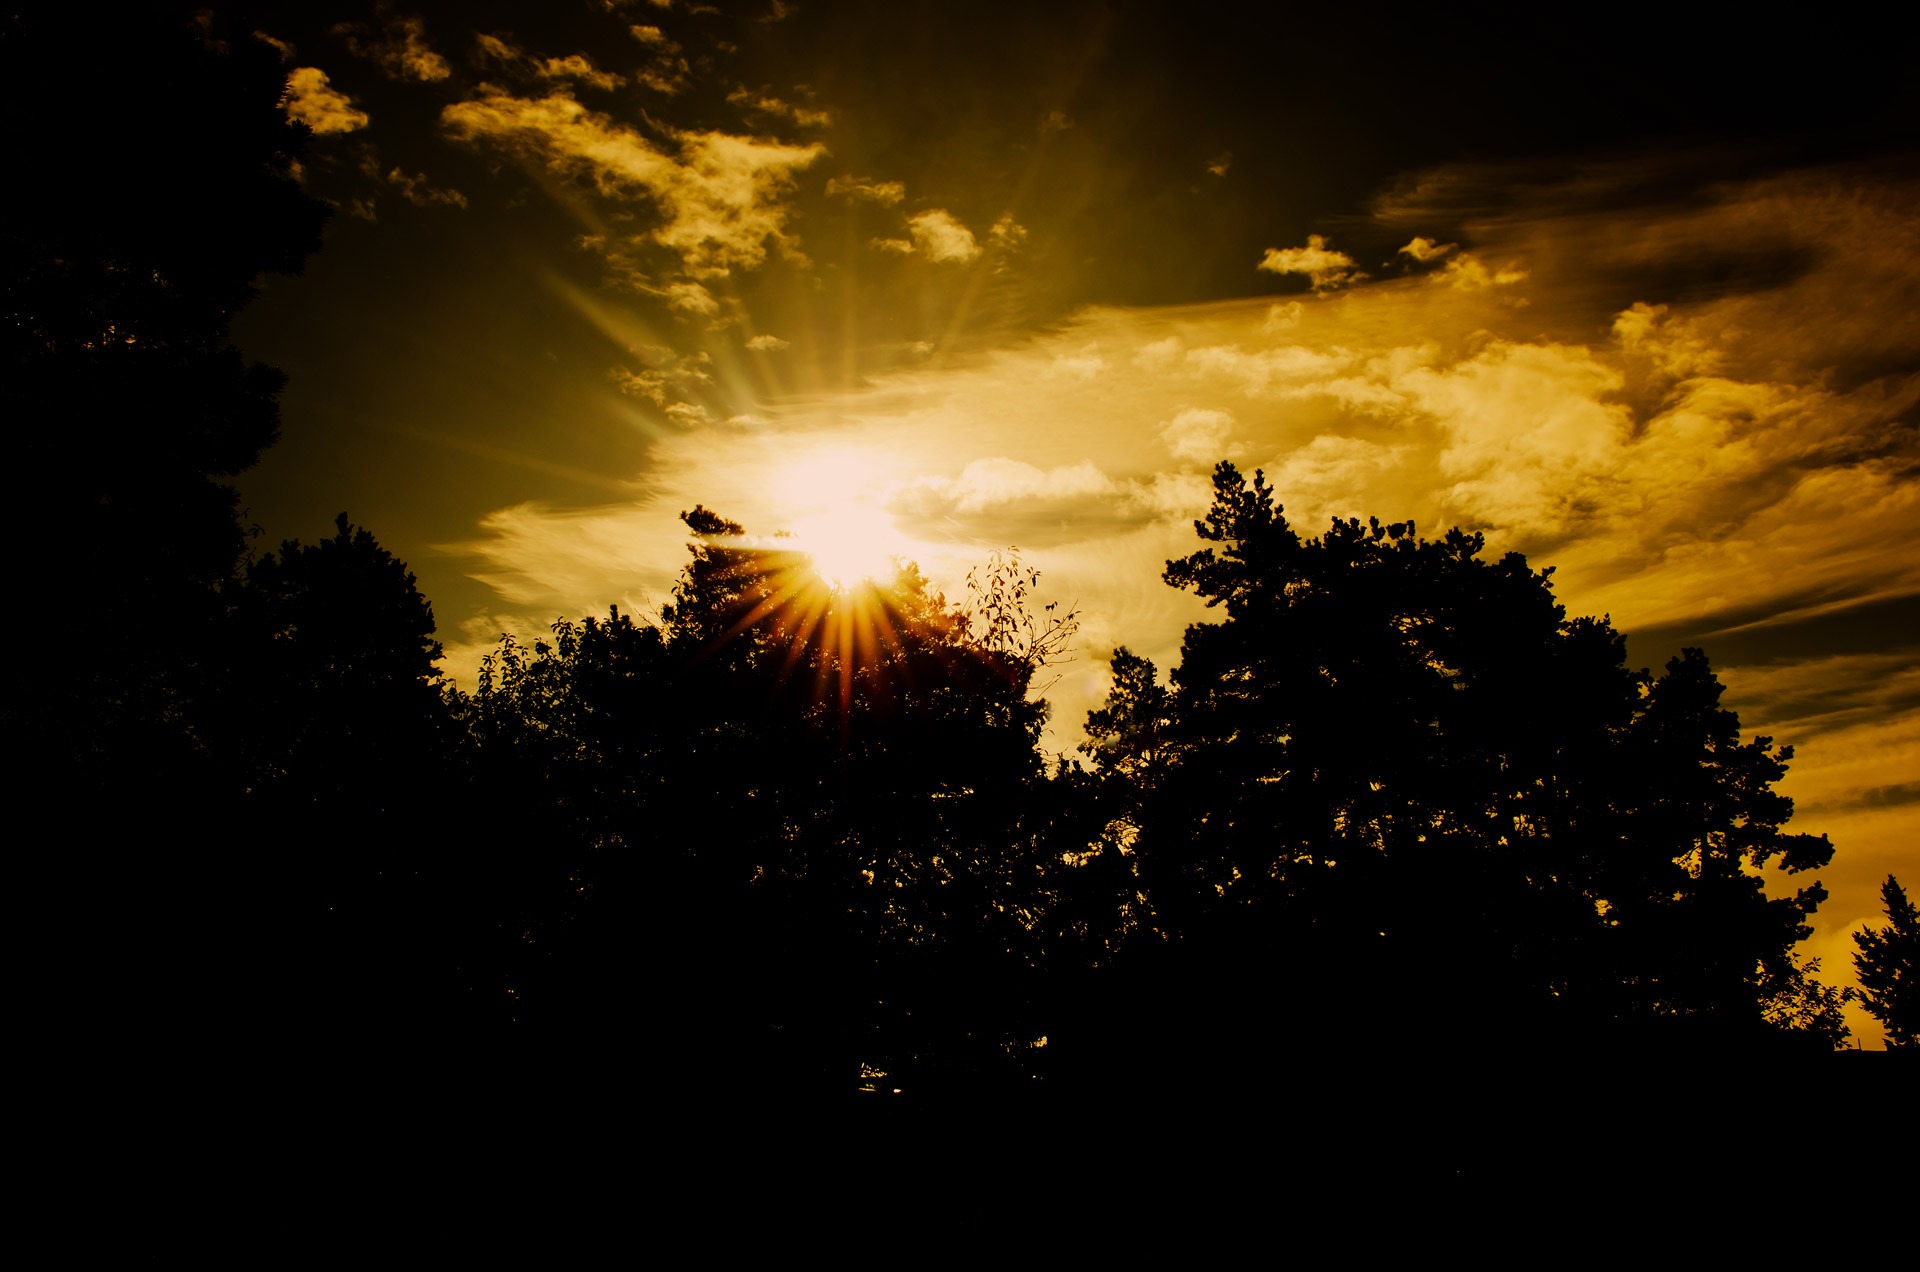
tree, nature, silhouette, light, cloud, sky, sun, sunrise, sunset, night, sunlight, cloudy, morning, flower, dawn, atmosphere, dusk, evening, reflection, red, darkness, yellow, trees, astronomical object